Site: brandenburg
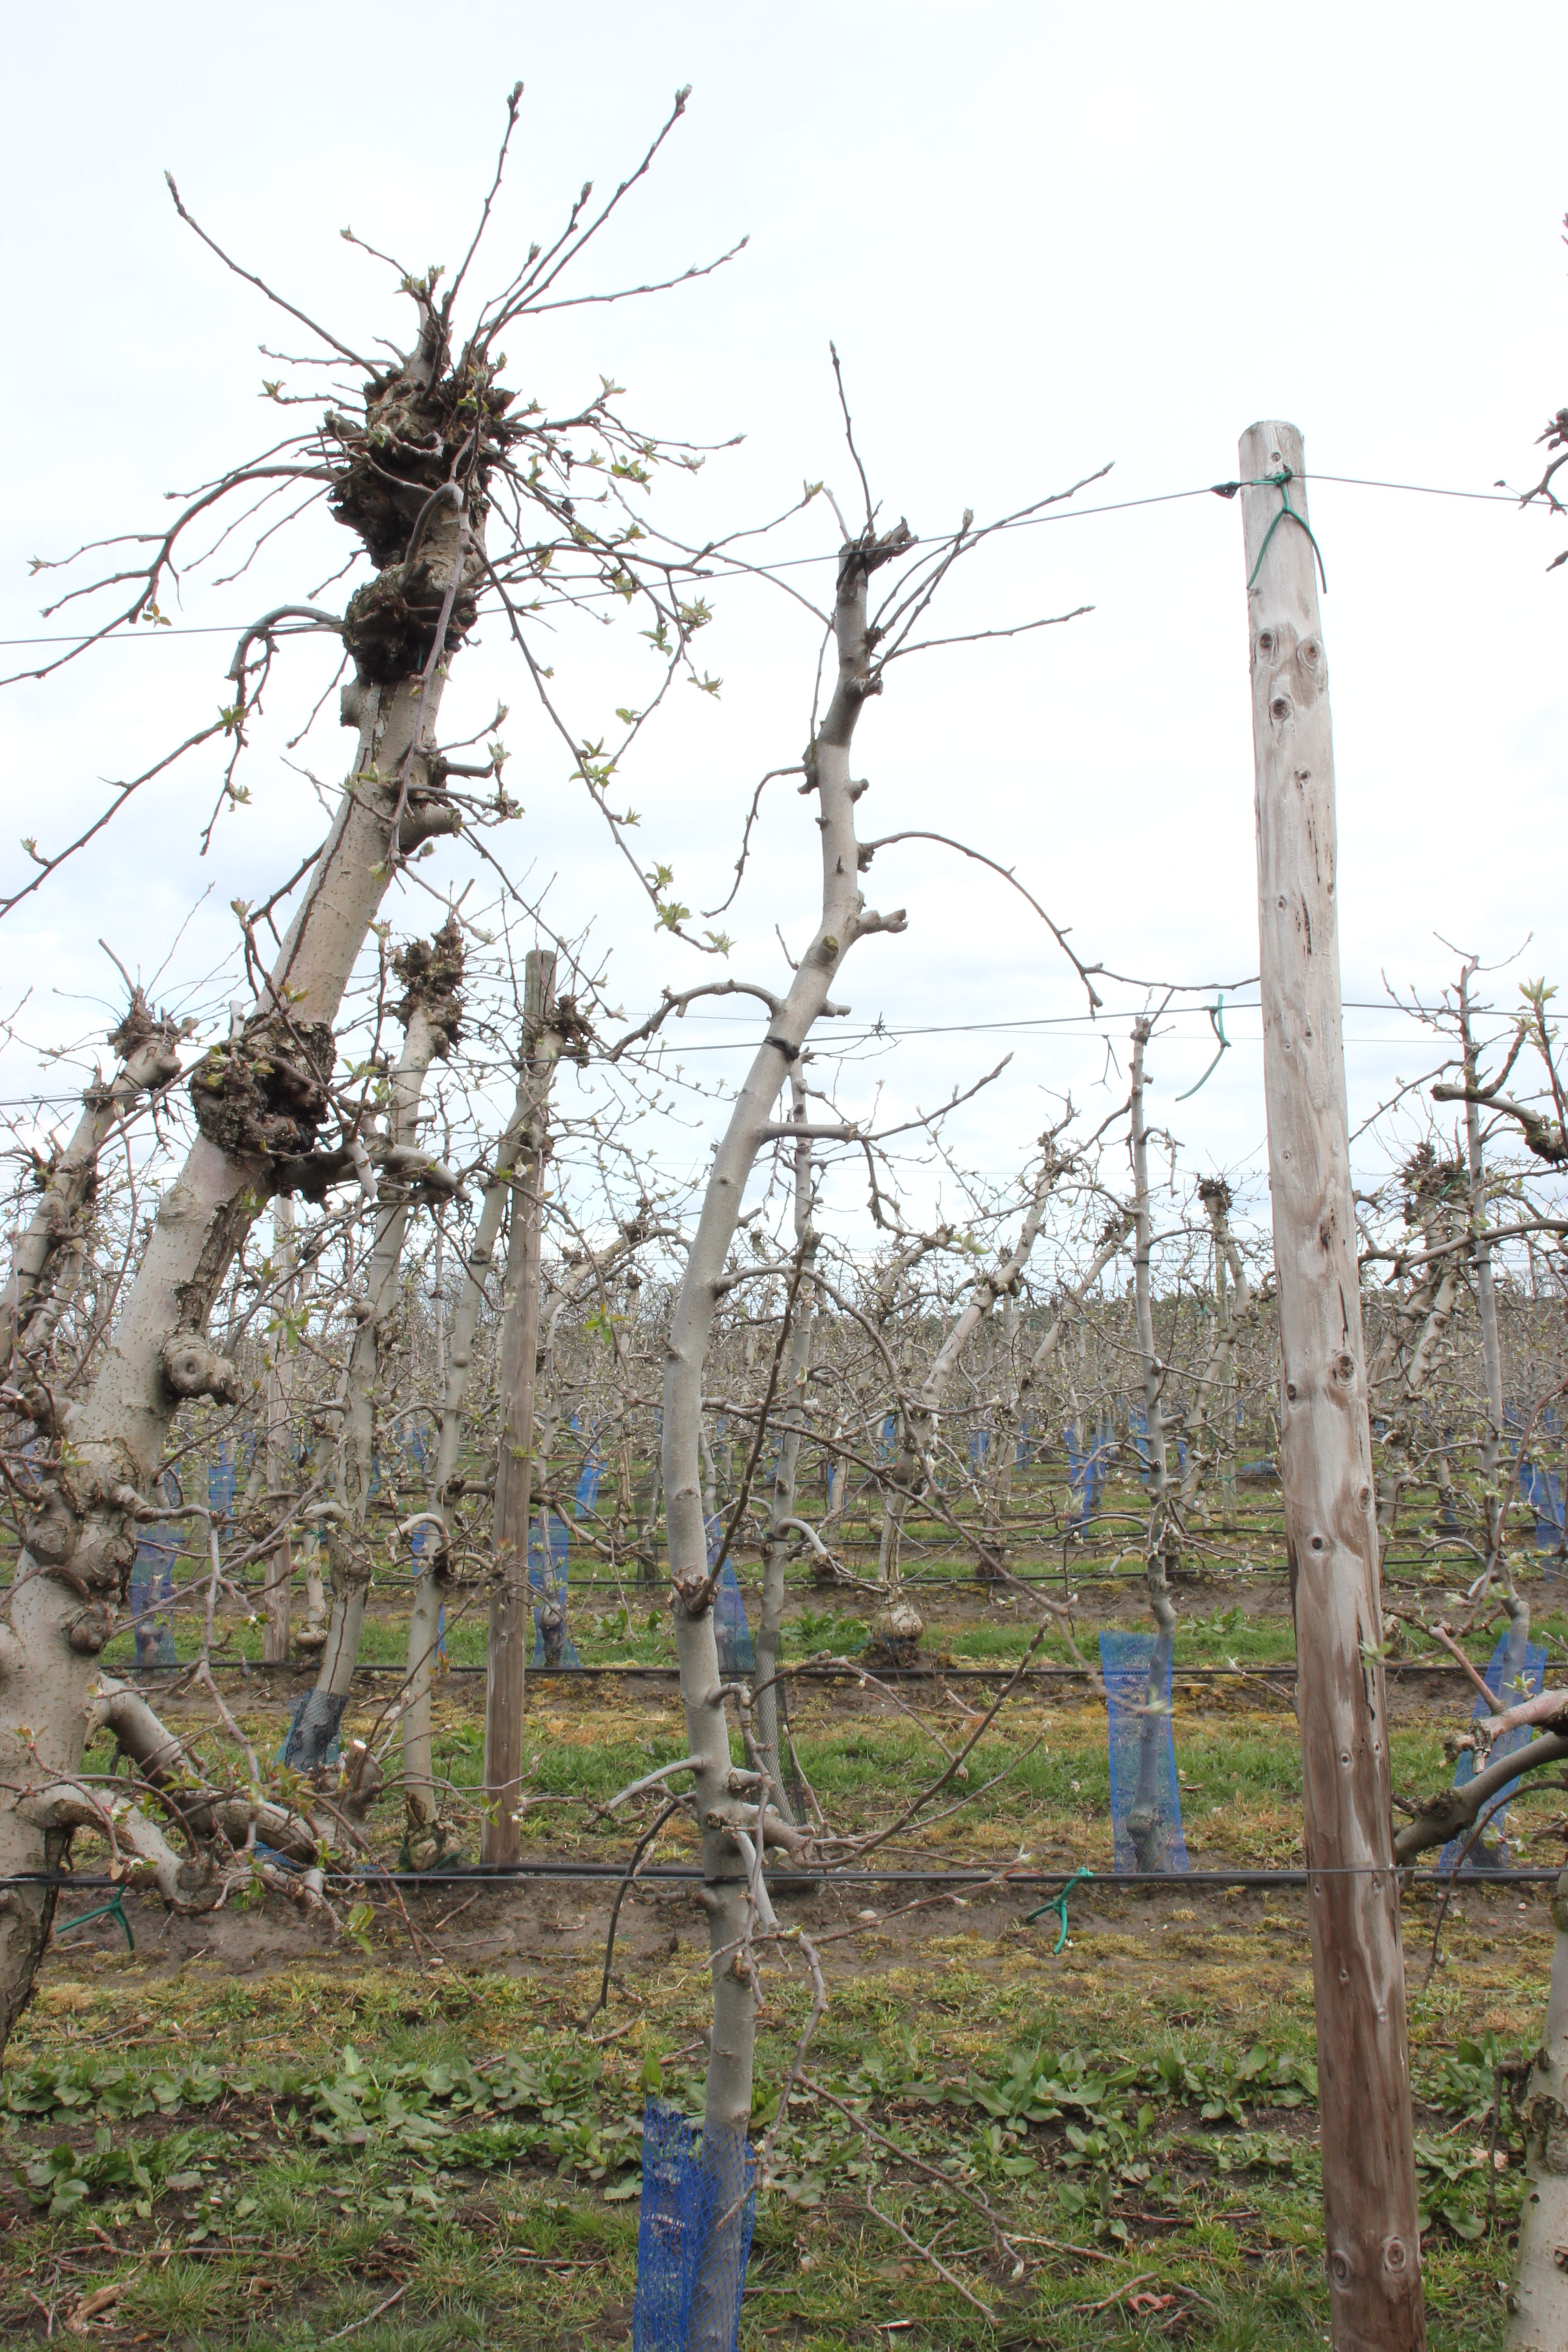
Growth stage (BBCH 55): Inflorescence emergence